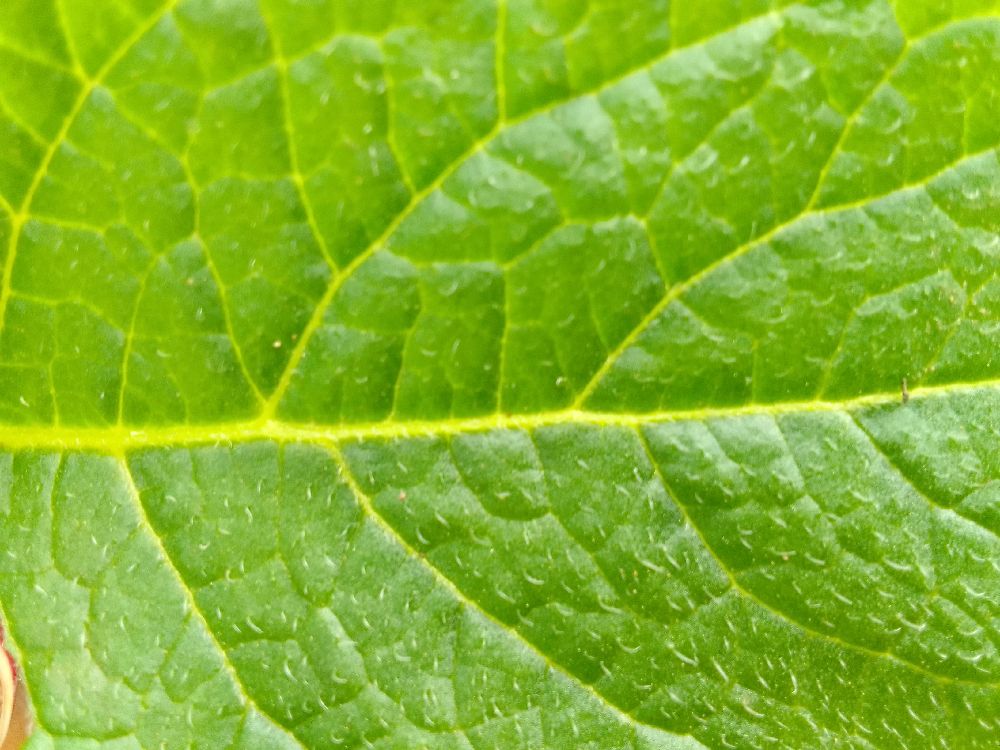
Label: Healthy